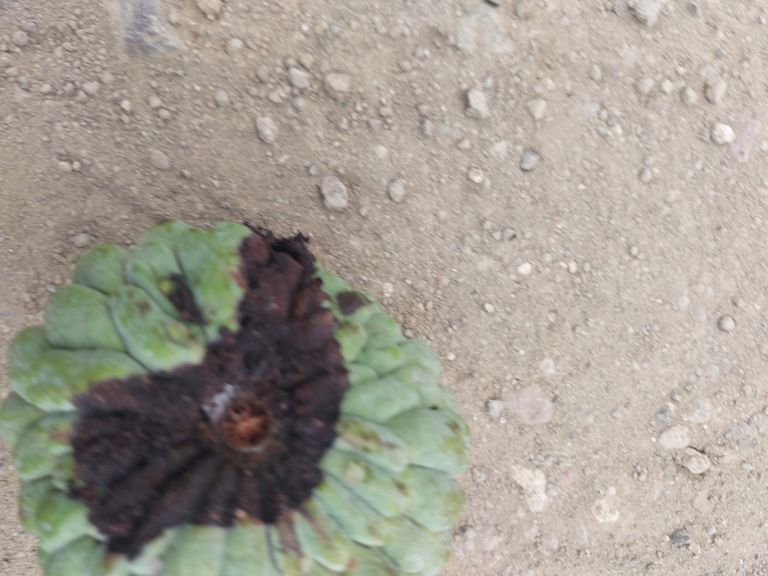
Disease label: Diplodia Rot